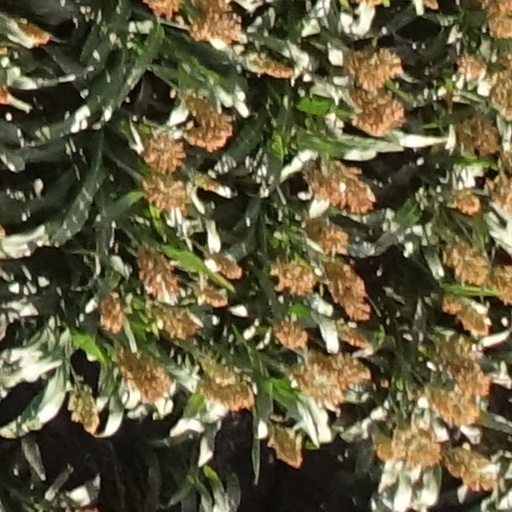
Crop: sorghum